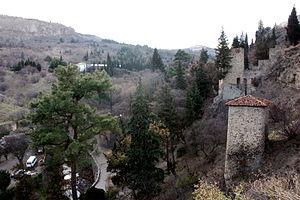
Le jardin botanique de Tbilissi, ou jardin botanique national de Géorgie, jardin impérial de Tiflisavant 1845, jardin botanique impérial de Tiflis avant 1917, est un jardin botanique situé à Tbilissi. Il se trouve au sud-ouest de la capitale géorgienne au pied de la forteresse de Narikala dans la vallée de la rivière Tsavkisistskali et s'étend sur 128 hectares. Il dépend de l'Académie des sciences de Géorgie depuis 1943.